St. Joseph's House for Homeless Industrious Boys

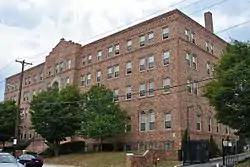
St. Joseph's House for Homeless Industrious Boys, September, 2010

St. Joseph's House for Homeless Industrious Boys is a historic charity building at 1511 and 1515-1527 West Allegheny Avenue in the Nicetown-Tioga neighborhood of Philadelphia, Pennsylvania.